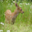
Label: deer